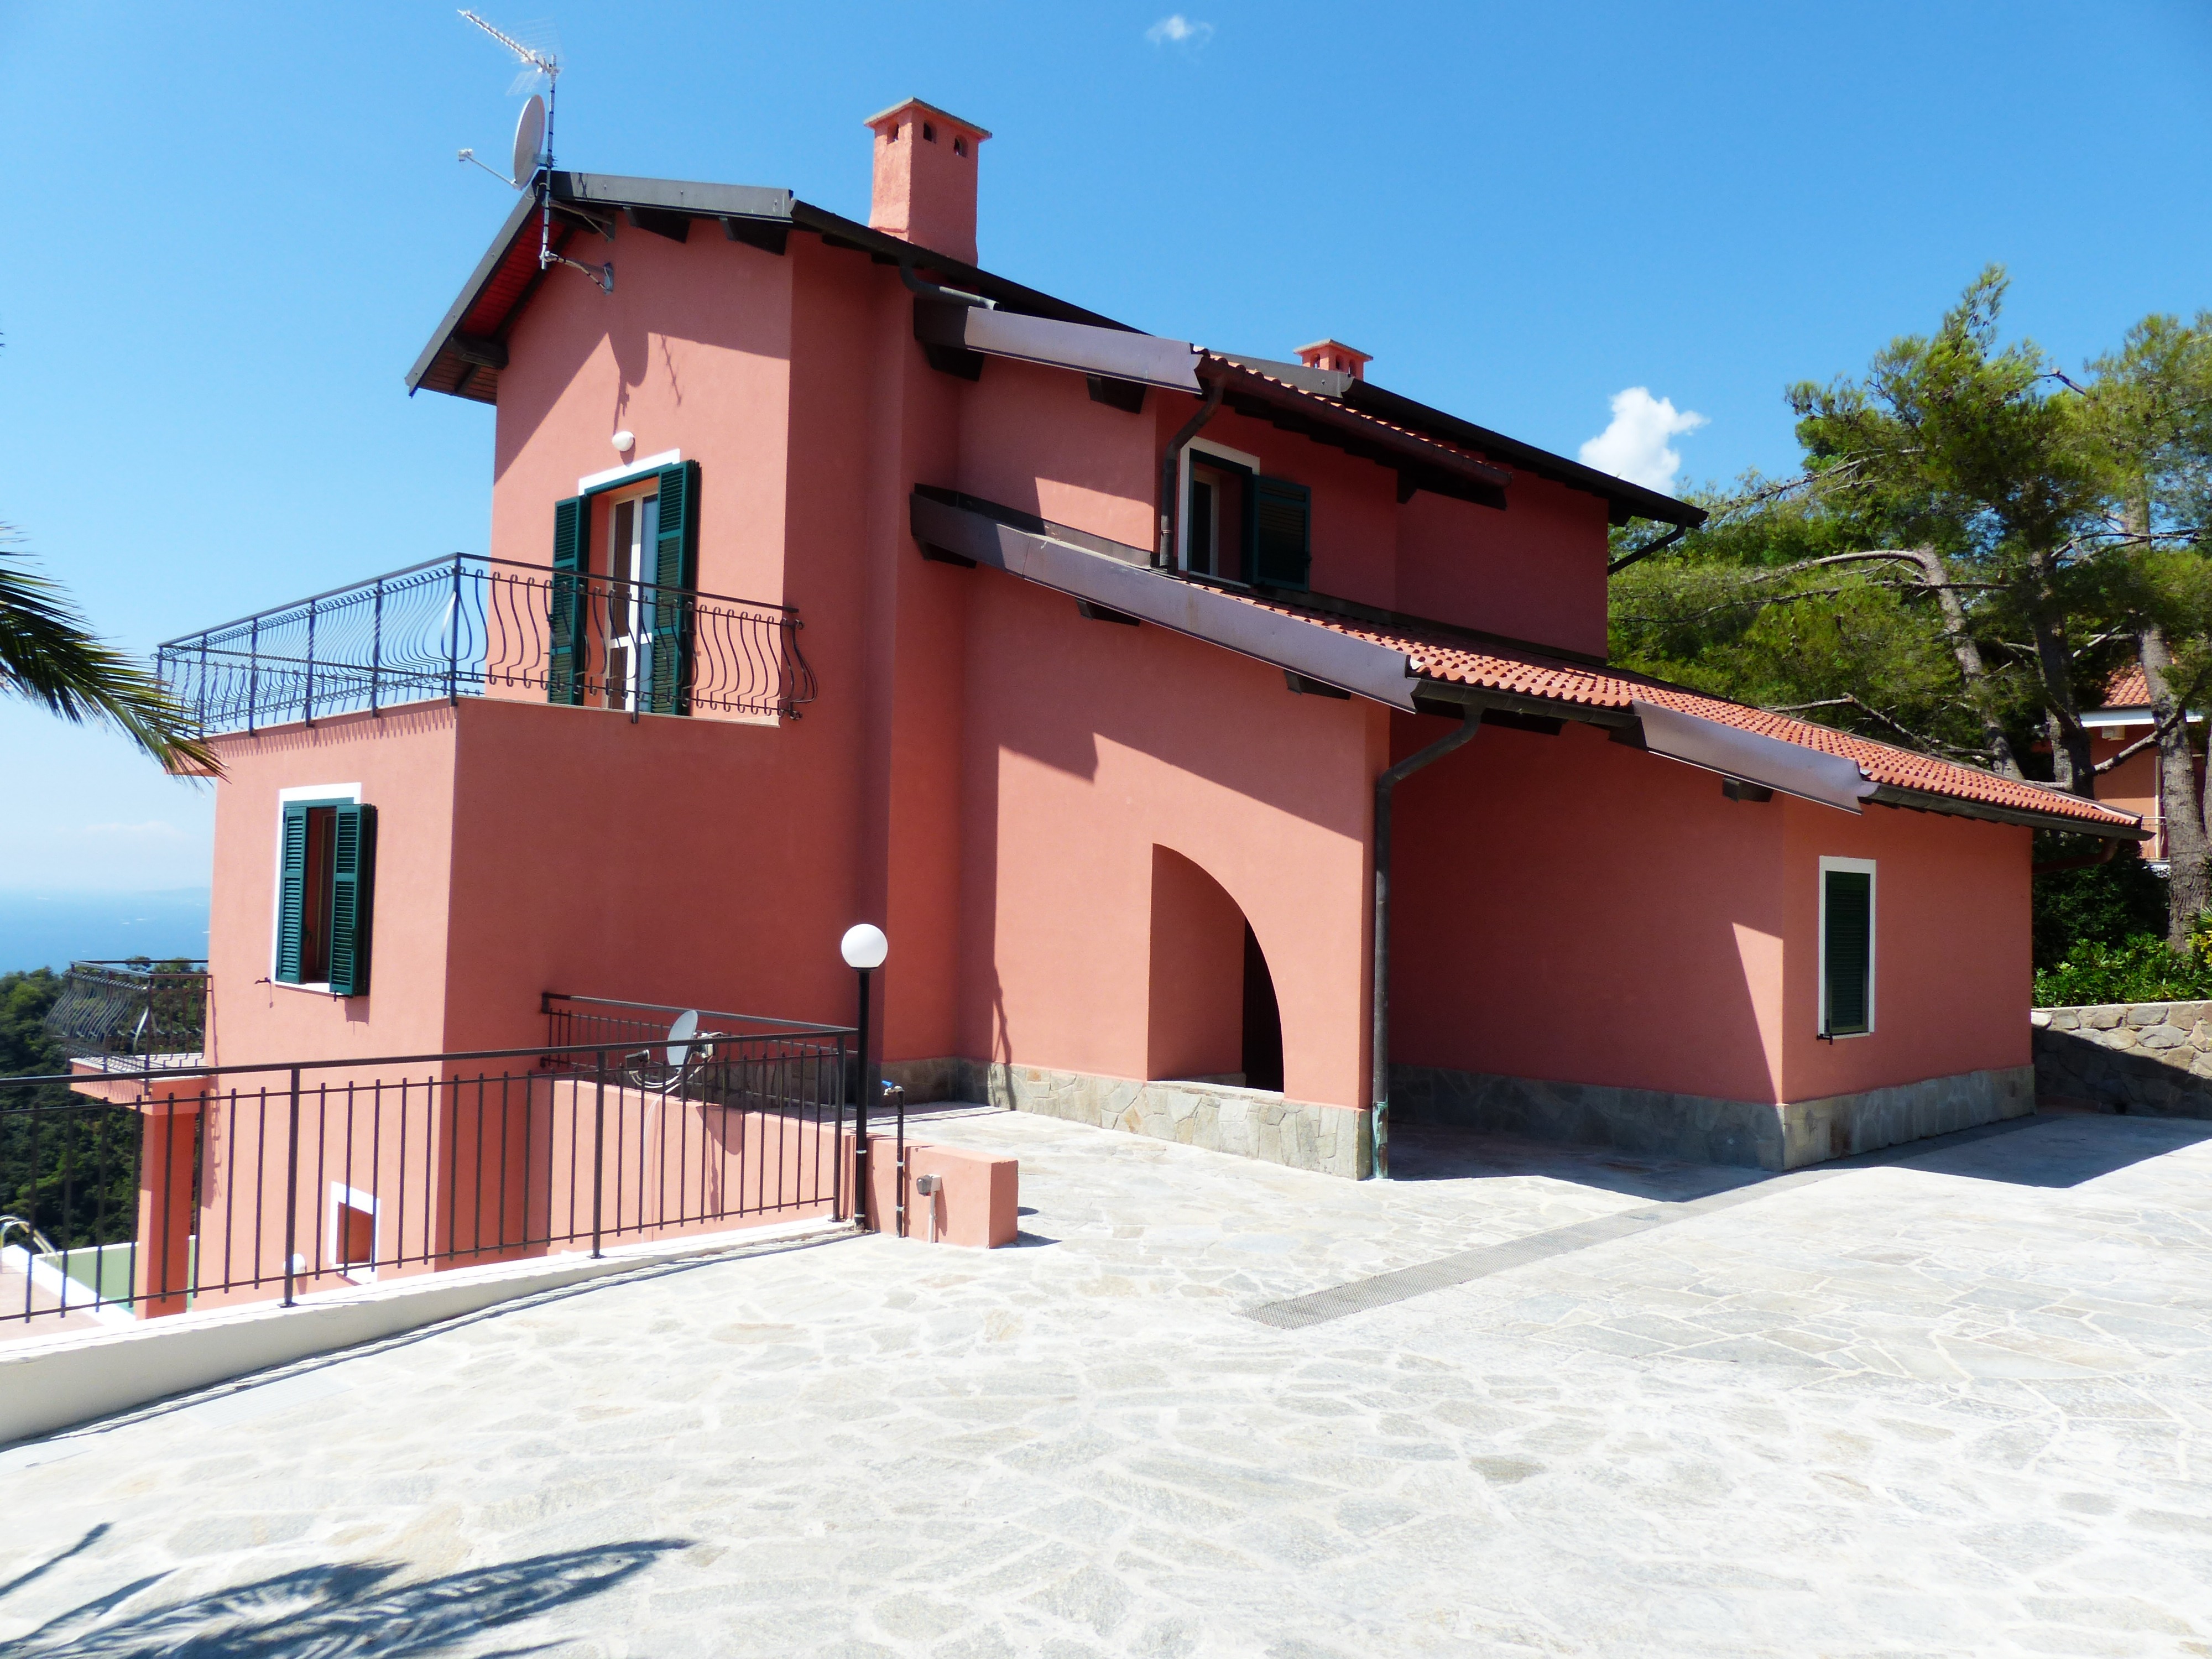
architecture, villa, house, roof, building, home, live, red, facade, property, living room, apartment, estate, elevation, hacienda, manor house, real estate, residential area, dream villa